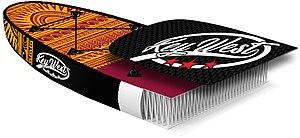
Vue des fils de nylon de la construction dropstitch
Le stand up paddle aussi nommé SUP, ou simplement paddle ou plus rarement planche à rame, est un sport de glisse nautique où le pratiquant se tient debout sur une planche plus longue qu'une planche de surf classique, se propulsant à l'aide d'une pagaie.